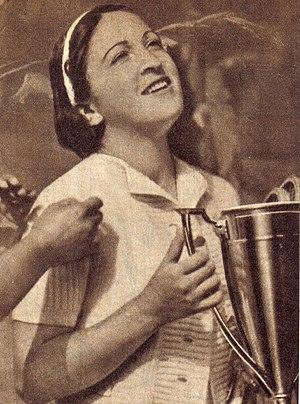
Anita Lizana épouse de Ellis est une joueuse de tennis chilienne. Elle a joué dans les années 1930 et 1940.